Richard Brooke (Norton)

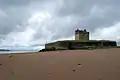
Broughty Castle

The galley was used because it could be rowed near the shore to fire its ordnance. The galley crew included condemned prisoners from London jails whose sentences were commuted to sea service. The guns of the ships in English fleet were recorded in an inventory. The "Galley Subtle" carried two brass demi-cannons, two brass Flanders demi-culverins, breech-loading iron double basses and single basses. The ship was also called the "Rose" or "Red Galley".